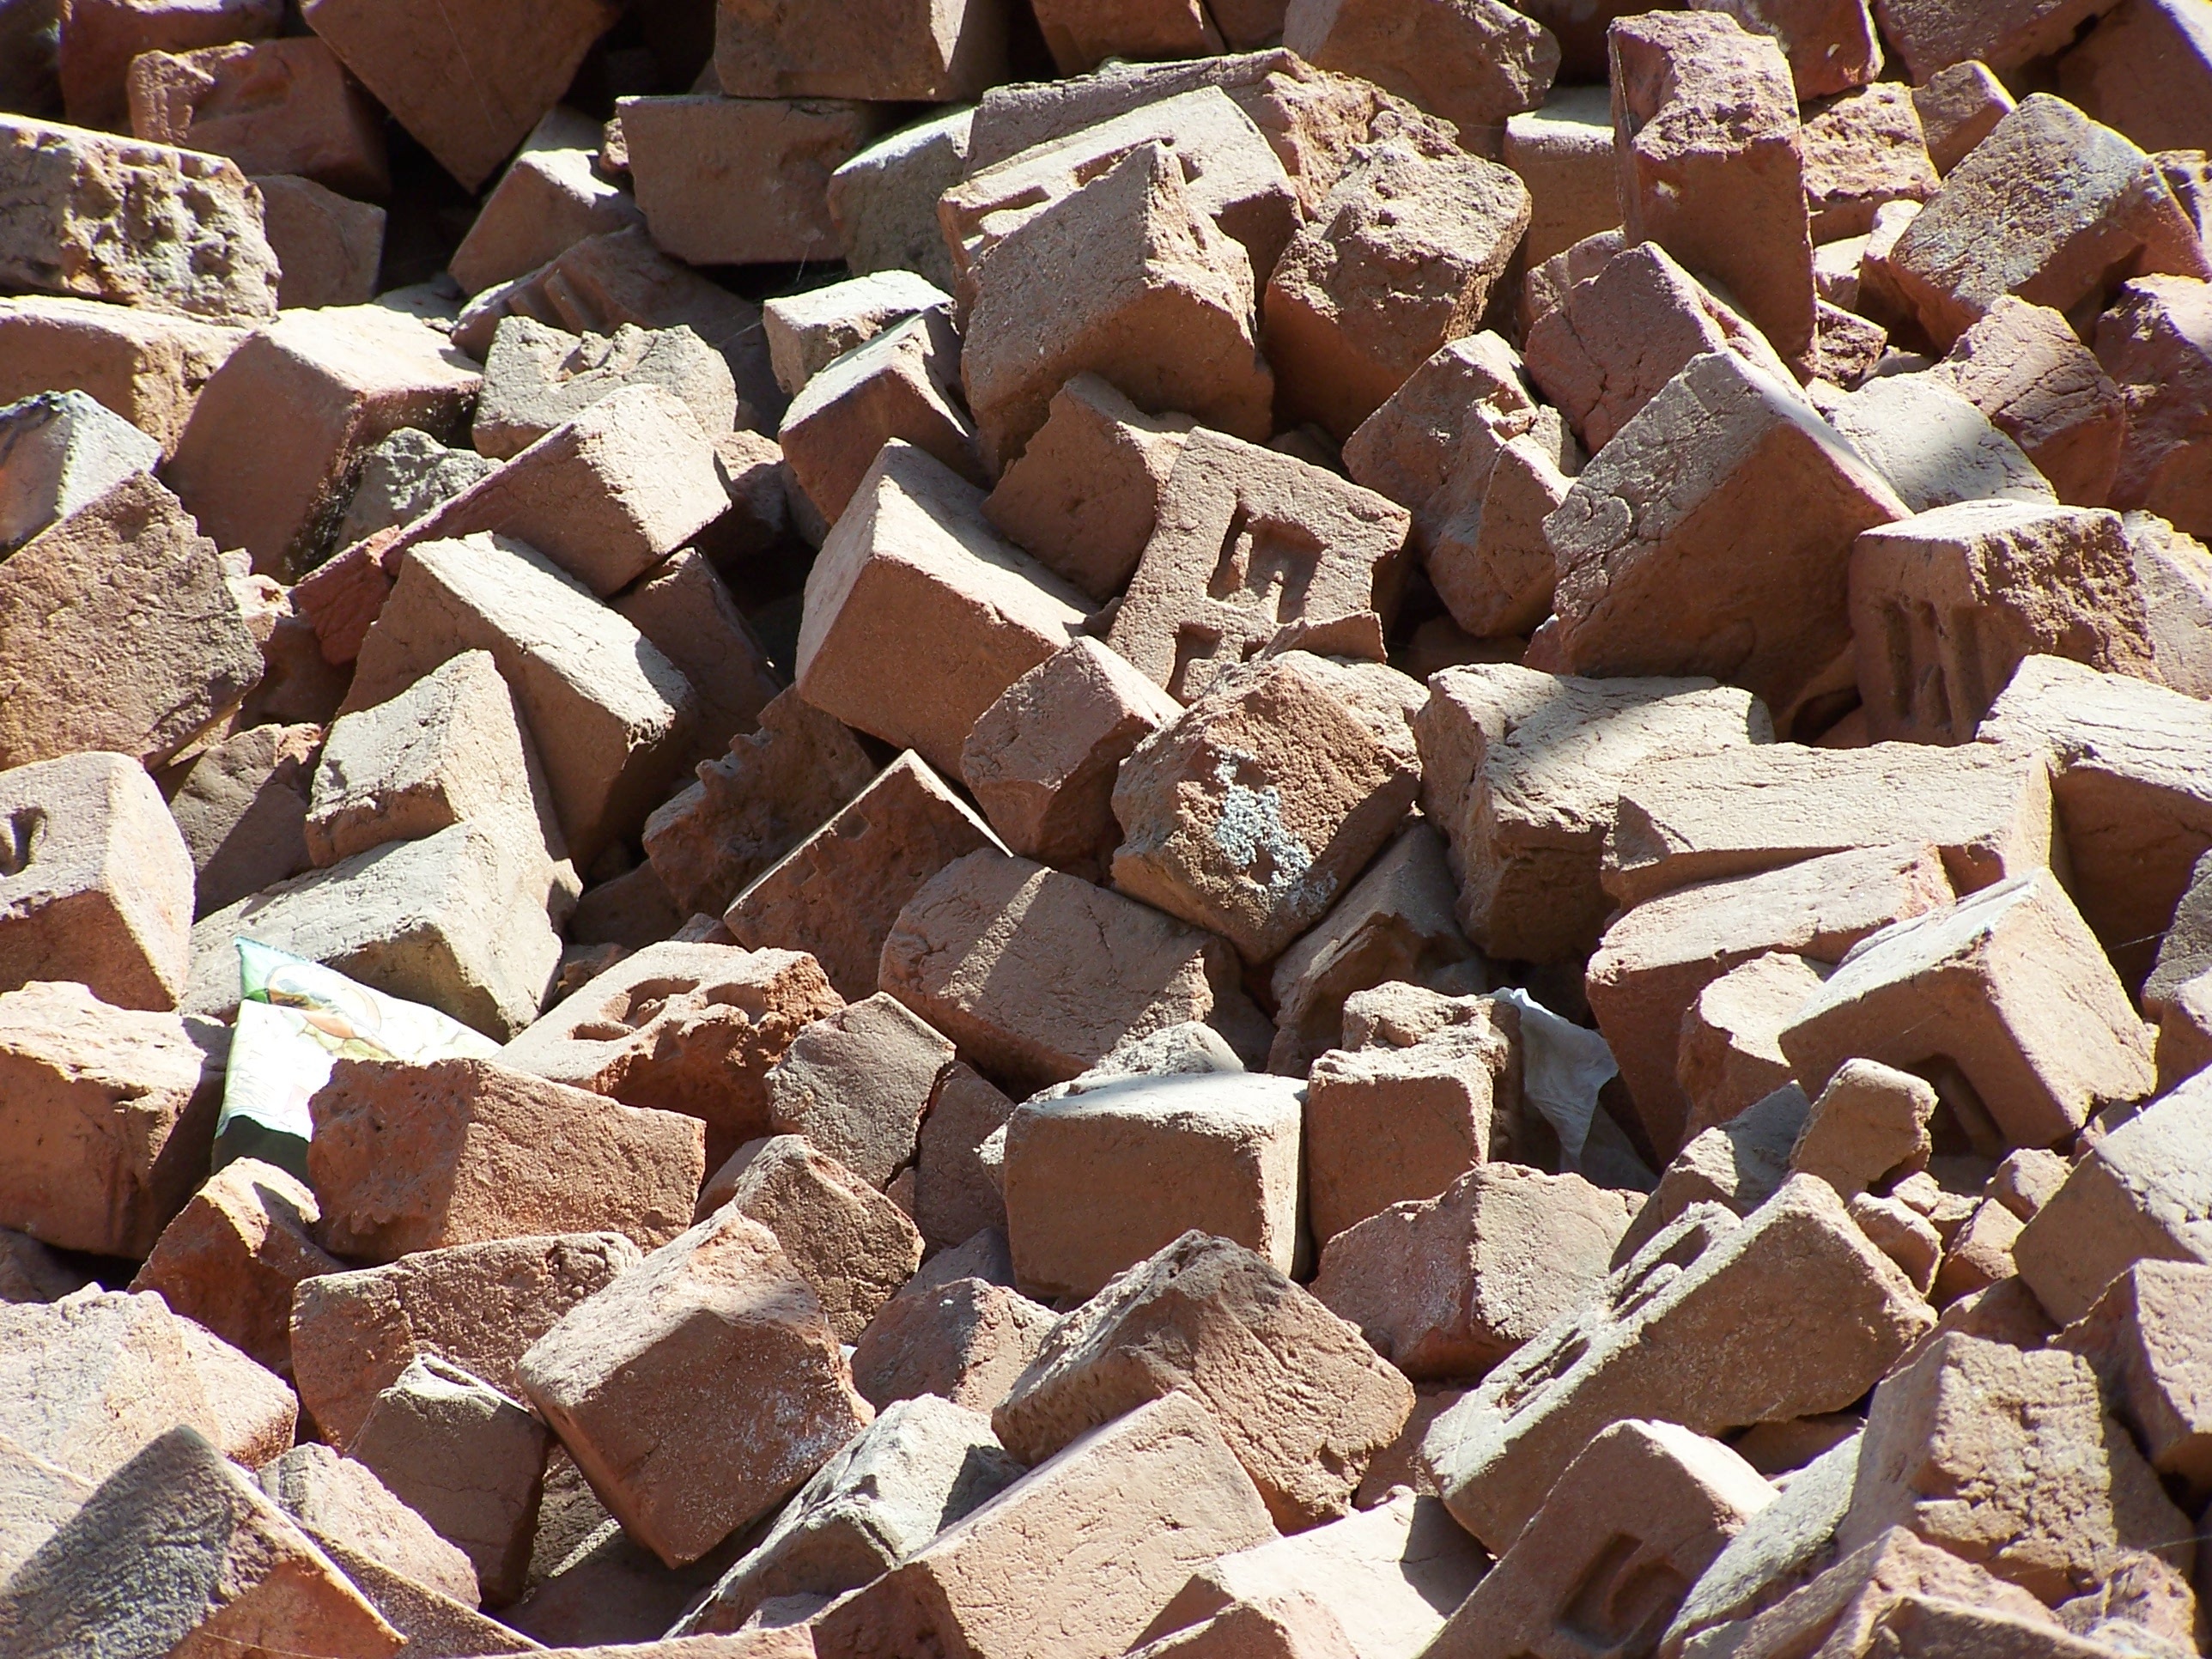
wood, building, old, construction, food, brown, soil, dirty, rough, chocolate, brick, dessert, material, weathered, rubble, bricks, brickwall, brickwork, chocolate truffle